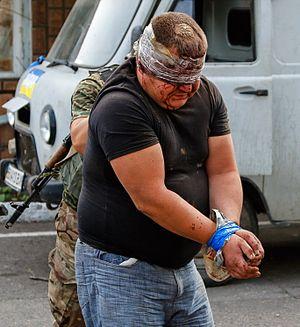
Le 24e Bataillon d'assaut séparé « Aidar », anciennement le 24e Bataillon de défense territoriale « Aidar » jusqu'à mars 2015, Aïdar ou Aydar est une unité militaire spéciale formée de volontaires ukrainiens intégrée à l'armée de terre ukrainienne. Il est placé sous le commandement du ministère de l'intérieur d'Ukraine, et intégré aux « forces de défense » par l’État-major ukrainien. Ce bataillon est chargé de lutter contre l'insurrection pro-russe à l'Est. Le bataillon est basé à Starobilsk, à quelque 80 kilomètres au nord de Louhansk. Il est composé d'environ 400 volontaires, issus des services d'ordre et de manifestants de l'Euromaïdan.
La guerre du Donbass est un conflit armé actuellement en cours ayant commencé en 2014 lors de la crise ukrainienne et se déroulant à l'Est de l'Ukraine.